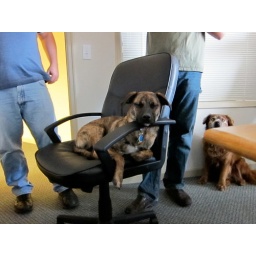
Quita has the best seat in the house